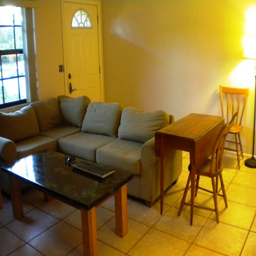
A living room filled with furniture and a table.
A living room with a nice couch and a coffee table.
The living room of an apartment with a tile floor
A room with a couch, table, chairs and a lamp.
A room  with a couch a coffee table and a desk.